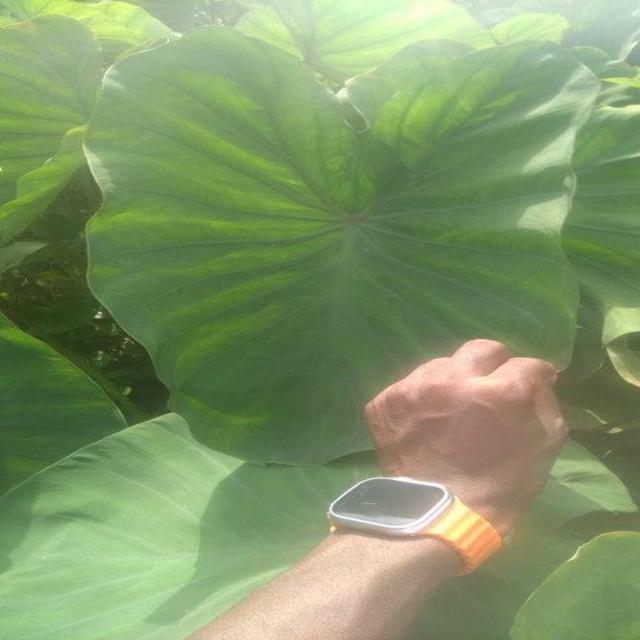
Label: Healthy